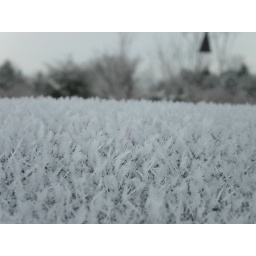
Early snowstorm in November left inch-long frost crystals on the roof of my car